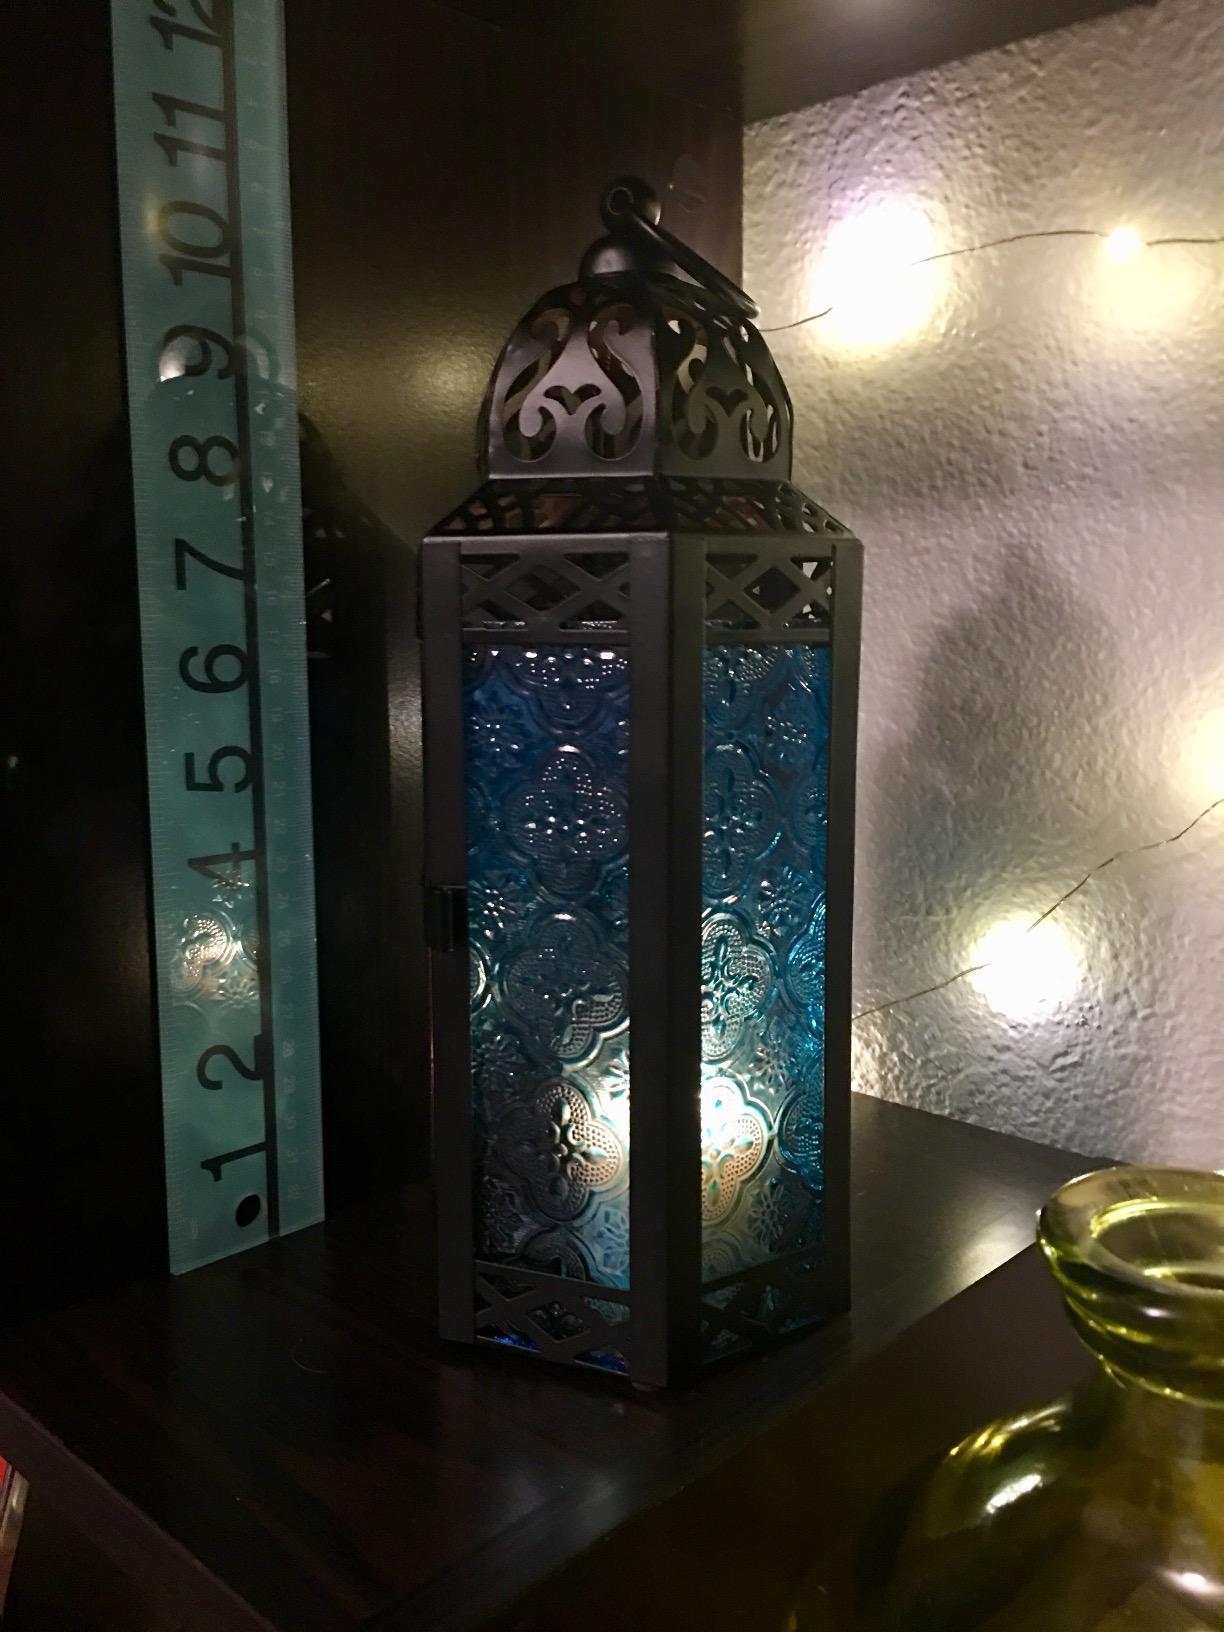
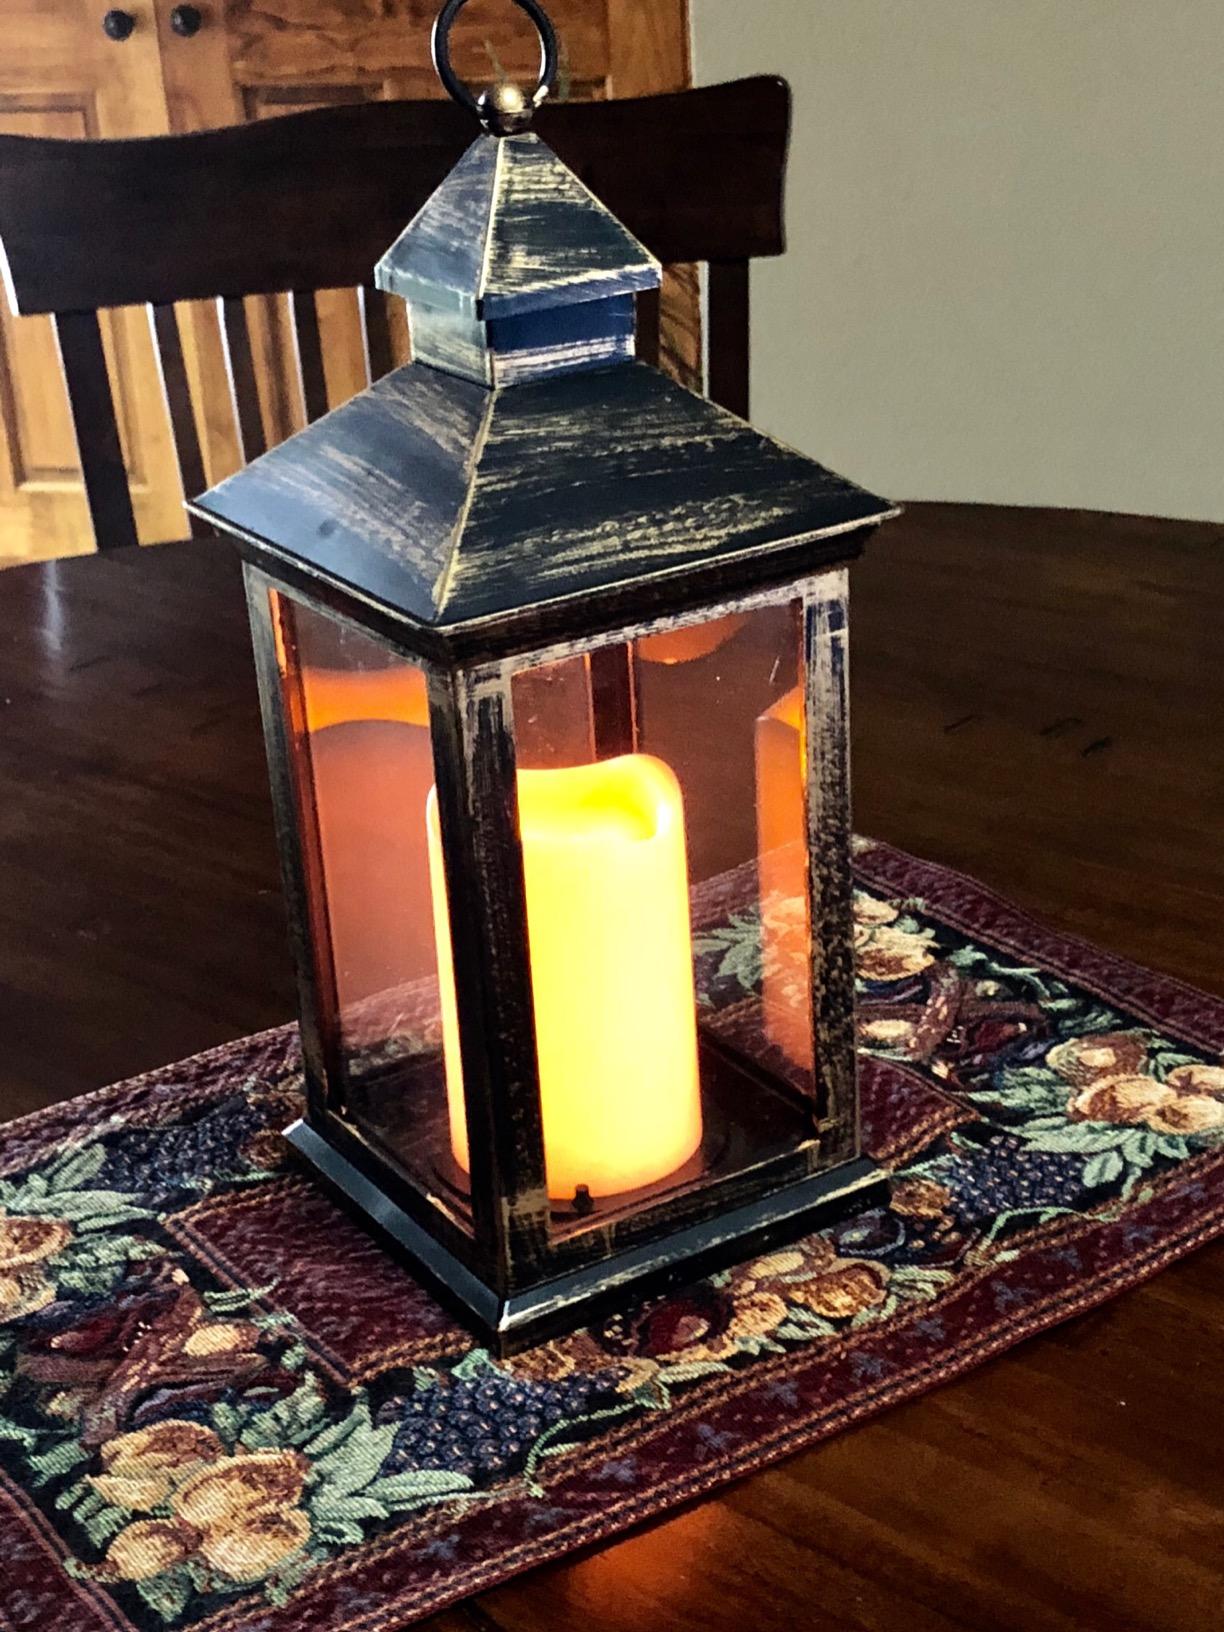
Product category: lantern
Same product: no